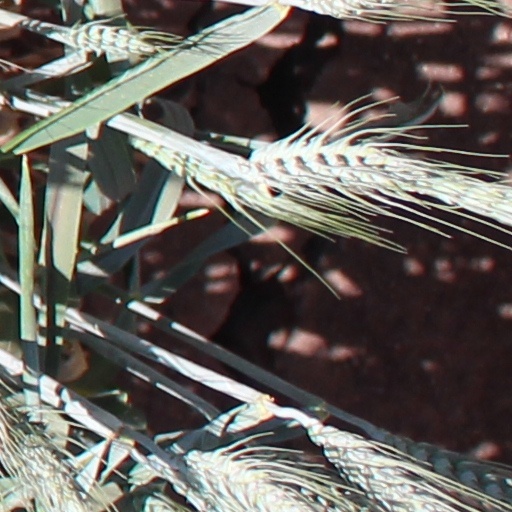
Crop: wheat